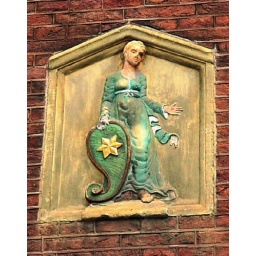
17th century building detail.  just found out these are called &amp;quot;gevel stenen&amp;amp;quot, in english &amp;quot;gable tiles&amp;quot; or roof tiles.